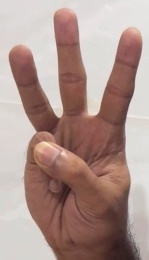
ASL sign: W